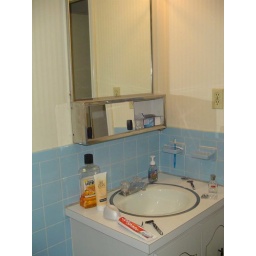
I like the blue tile better than the gold tile in the main bathroom